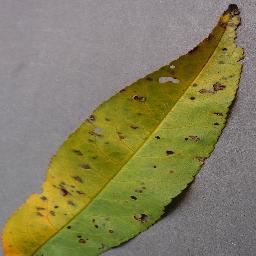
Label: Peach___Bacterial_spot